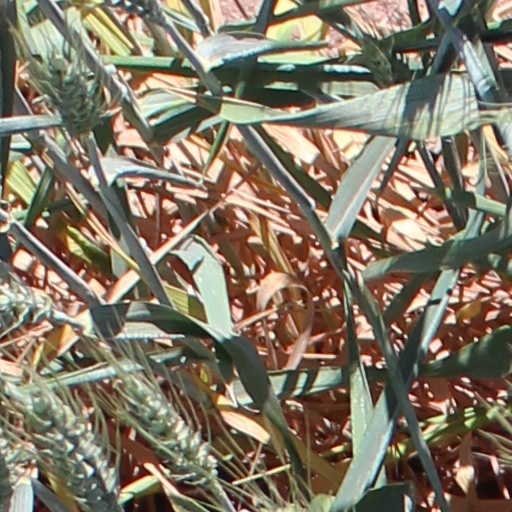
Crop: wheat